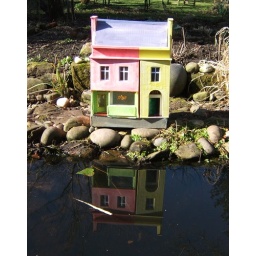
house by the water